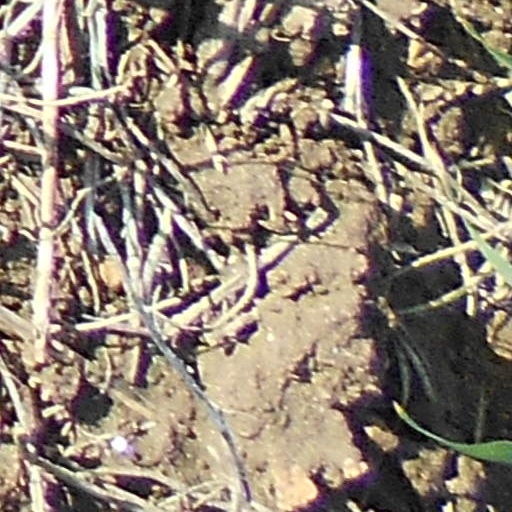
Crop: wheat